Masters of the Dark Eyes Missal

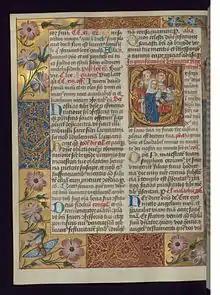
Sanctorale: Feast of the purification of the Blessed Virgin Mary, "Masters of the Dark Eyes Missal", Walters Ms. W.175, fol. 158v

The Masters of the Dark Eyes Missal (Walters Art Museum, MS. W. 175) is a late 15th c. illuminated missal that was created in Utrecht, the Netherlands. The name of the Dutch missal is taken from an academic term that was used to describe a specific artistic movement, "", that emerged from the Ghent-Bruges School and was named for its unique use of darkened areas around the eyes of its painted figures.